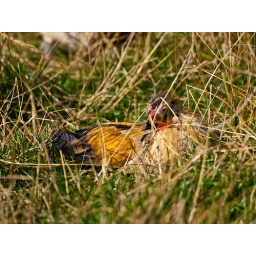
THese animals were seen at a animal park outside monreith in dumfries